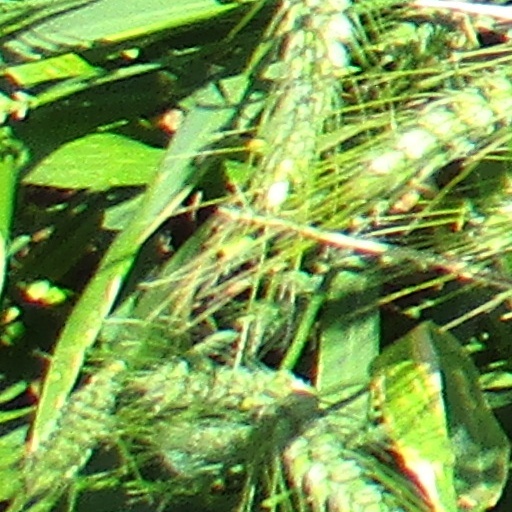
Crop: wheat